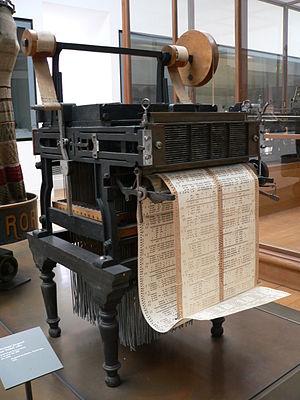
Métier Jacquard surmonté d'une mécanique Verdol.
L’histoire de la soierie à Lyon comprend l'étude de l'ensemble des acteurs de l'industrie de la soie à Lyon. Le secteur soyeux lyonnais tout au long de son histoire comprend toutes les étapes de la fabrication et de la vente d'un tissu en soie à partir de la soie grège : filature, création d'un motif, tissage, apprêt, commercialisation. L'ensemble du secteur est dénommé la « Fabrique ».
Première génération : des relais aux lampes
L'histoire de la soie semble débuter, selon les découvertes récentes, en Chine entre 3000 et 2000 ans av. J.-C. le plus vieux fragment de soie découvert en Chine datant de 2570 av. J.-C. Elle se serait poursuivie ensuite avec trois millénaires d’exclusivité durant lesquels la Chine aurait fait commerce de ce tissu précieux sans jamais en transmettre le secret. L’art de fabriquer la soie se serait ensuite progressivement transmis aux autres civilisations par le biais d'espions de tous genres (moines, princesses…) aux pillards et aux marchands.
Caudry est une commune française située dans le sud du département du Nord en région Hauts-de-France. Elle est peuplée de 14 591 habitants au dernier recensement 2017.
La révolution industrielle est le processus historique du XIXᵉ siècle qui fait basculer, une société à dominante agraire et artisanale vers une société commerciale et industrielle. Cette transformation, tirée par le boom ferroviaire des années 1840, affecte profondément l'agriculture, l'économie, le droit, la politique, la société et l'environnement.
La révolte des canuts désigne plusieurs soulèvements ouvriers ayant lieu à Lyon, en France, en 1831 puis 1834 et 1848. Il s'agit de l'une des grandes insurrections sociales du début de l’ère de la grande industrie.
Sont listés dans cette chronologie des faits économiques des évènements importants de l'histoire économique.
Lyon, du Premier au Second Empire, évolue considérablement. Vivant un « âge d'or » économique grâce à la soie, la cité connait une puissante expansion urbaine et commence son industrialisation. Sa population, souvent aux avant-gardes des combats républicains et anticléricaux, se soulève à plusieurs reprises.